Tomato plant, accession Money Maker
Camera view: bottom (45 deg); turntable rotation: 210 degrees
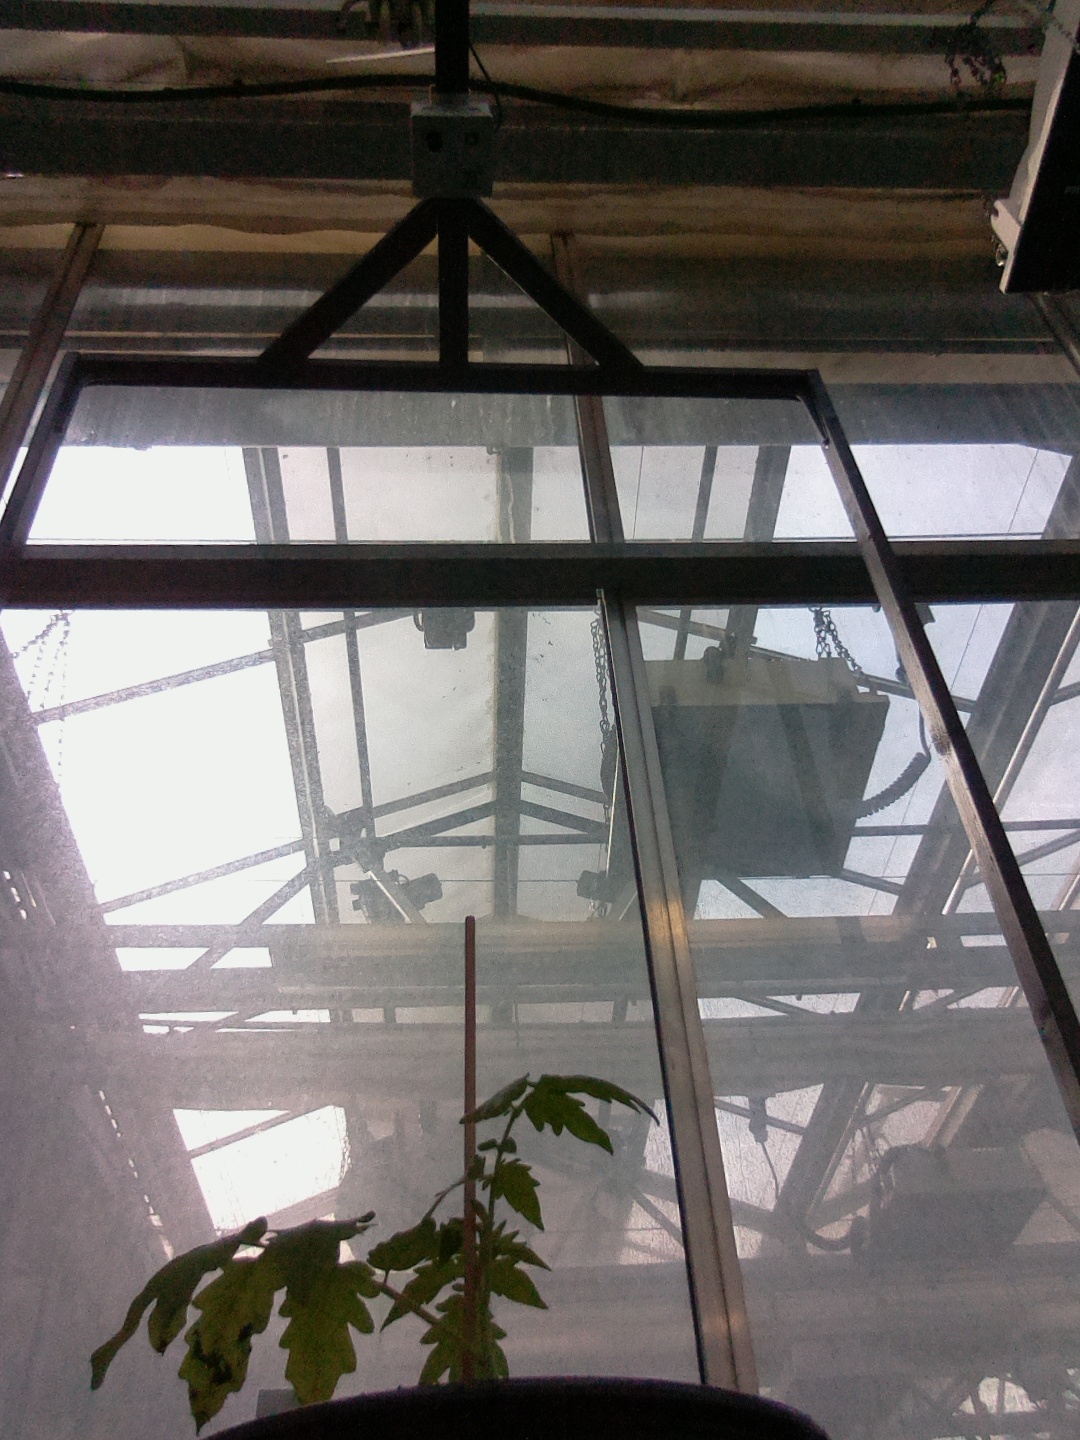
BBCH growth stage 13: 6 of true leaves visible